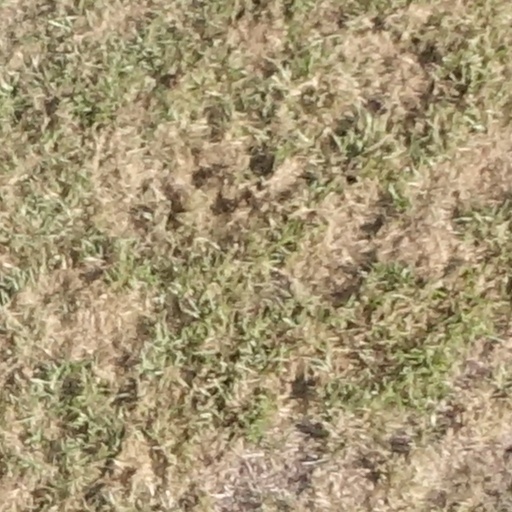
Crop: sorghum